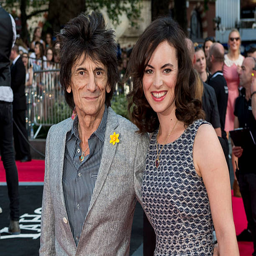
person and blues artist attend the world premiere .